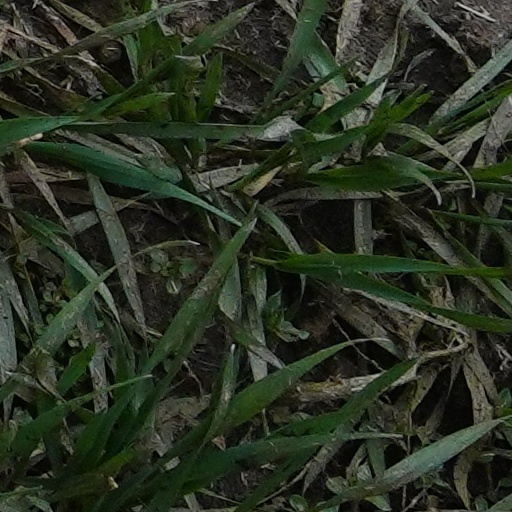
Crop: wheat